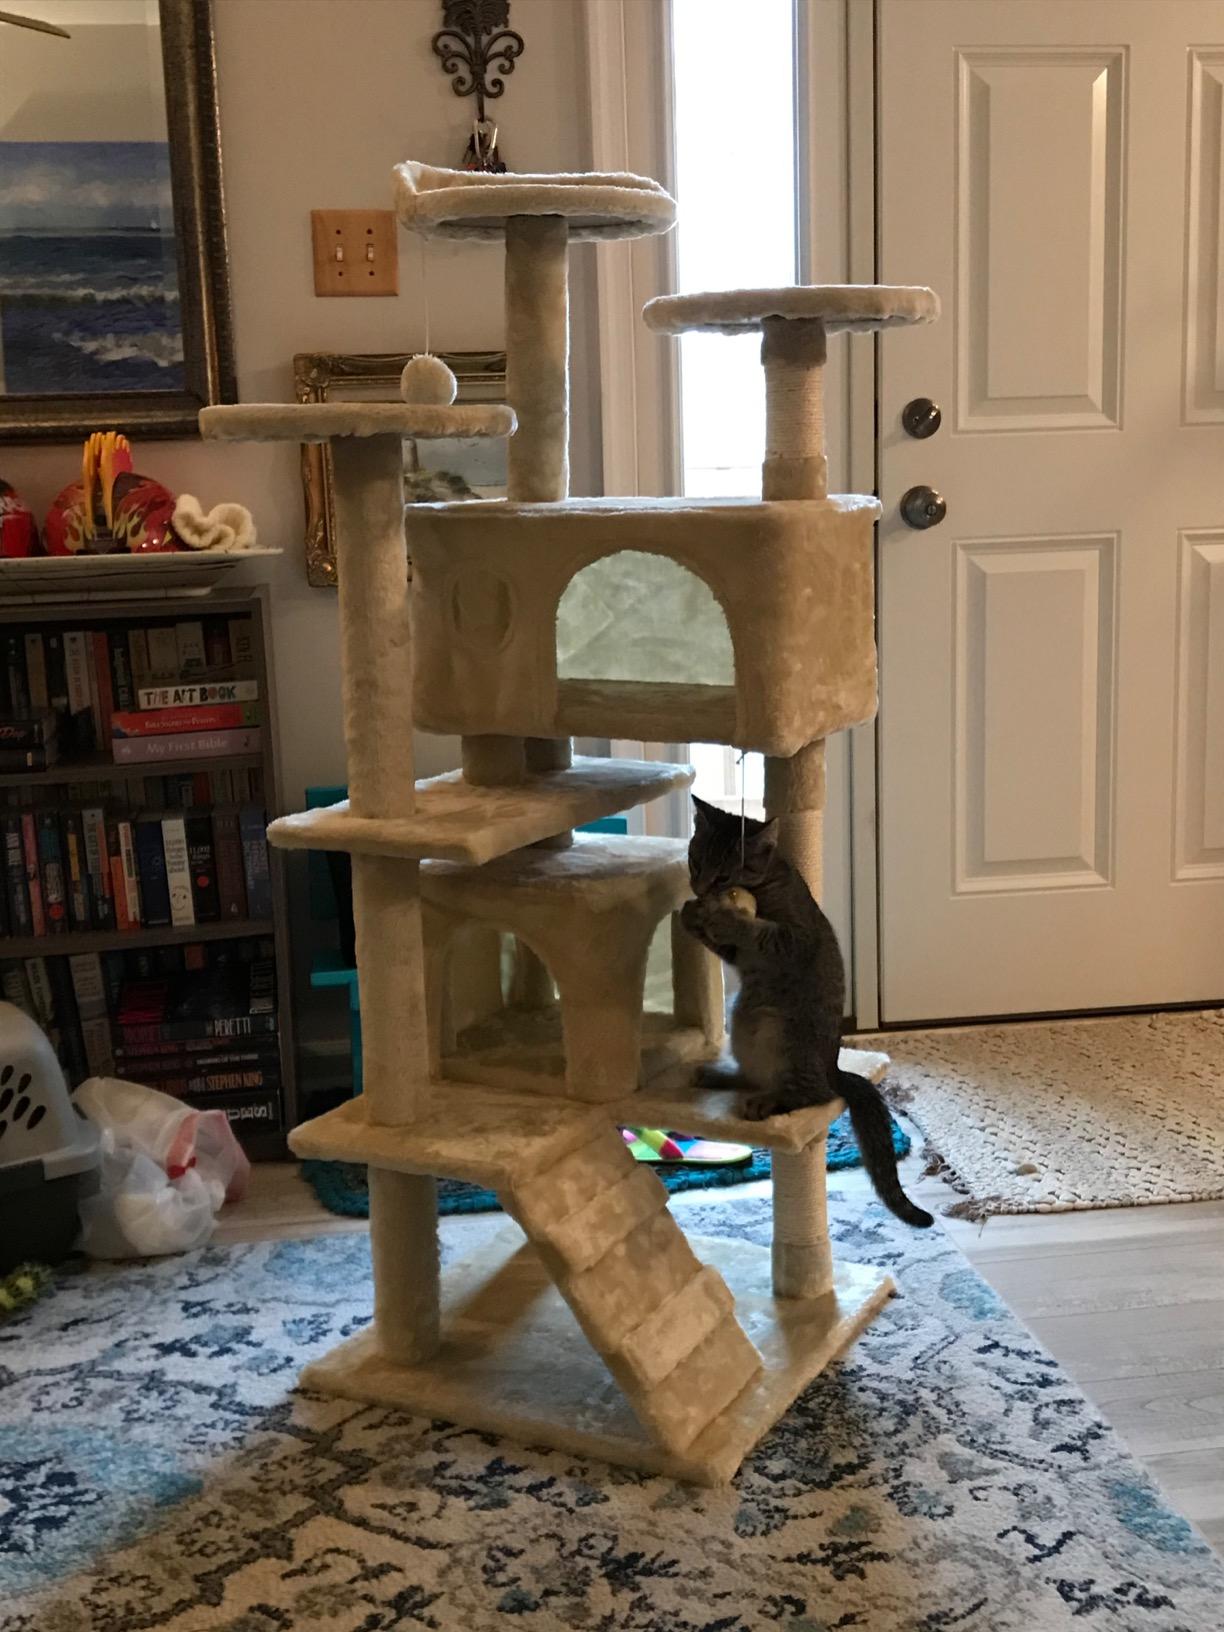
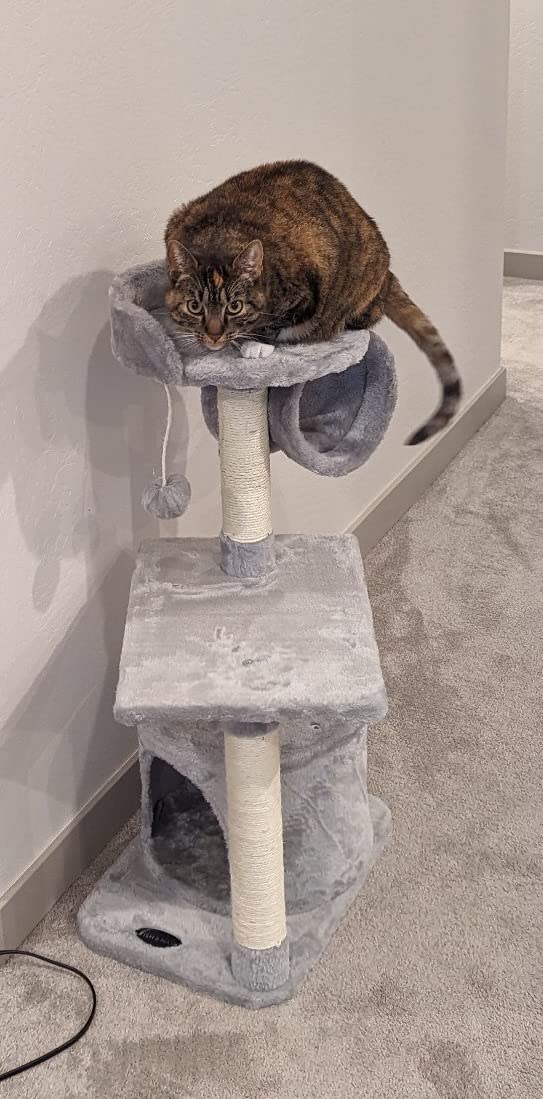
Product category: items_cat tree
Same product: no